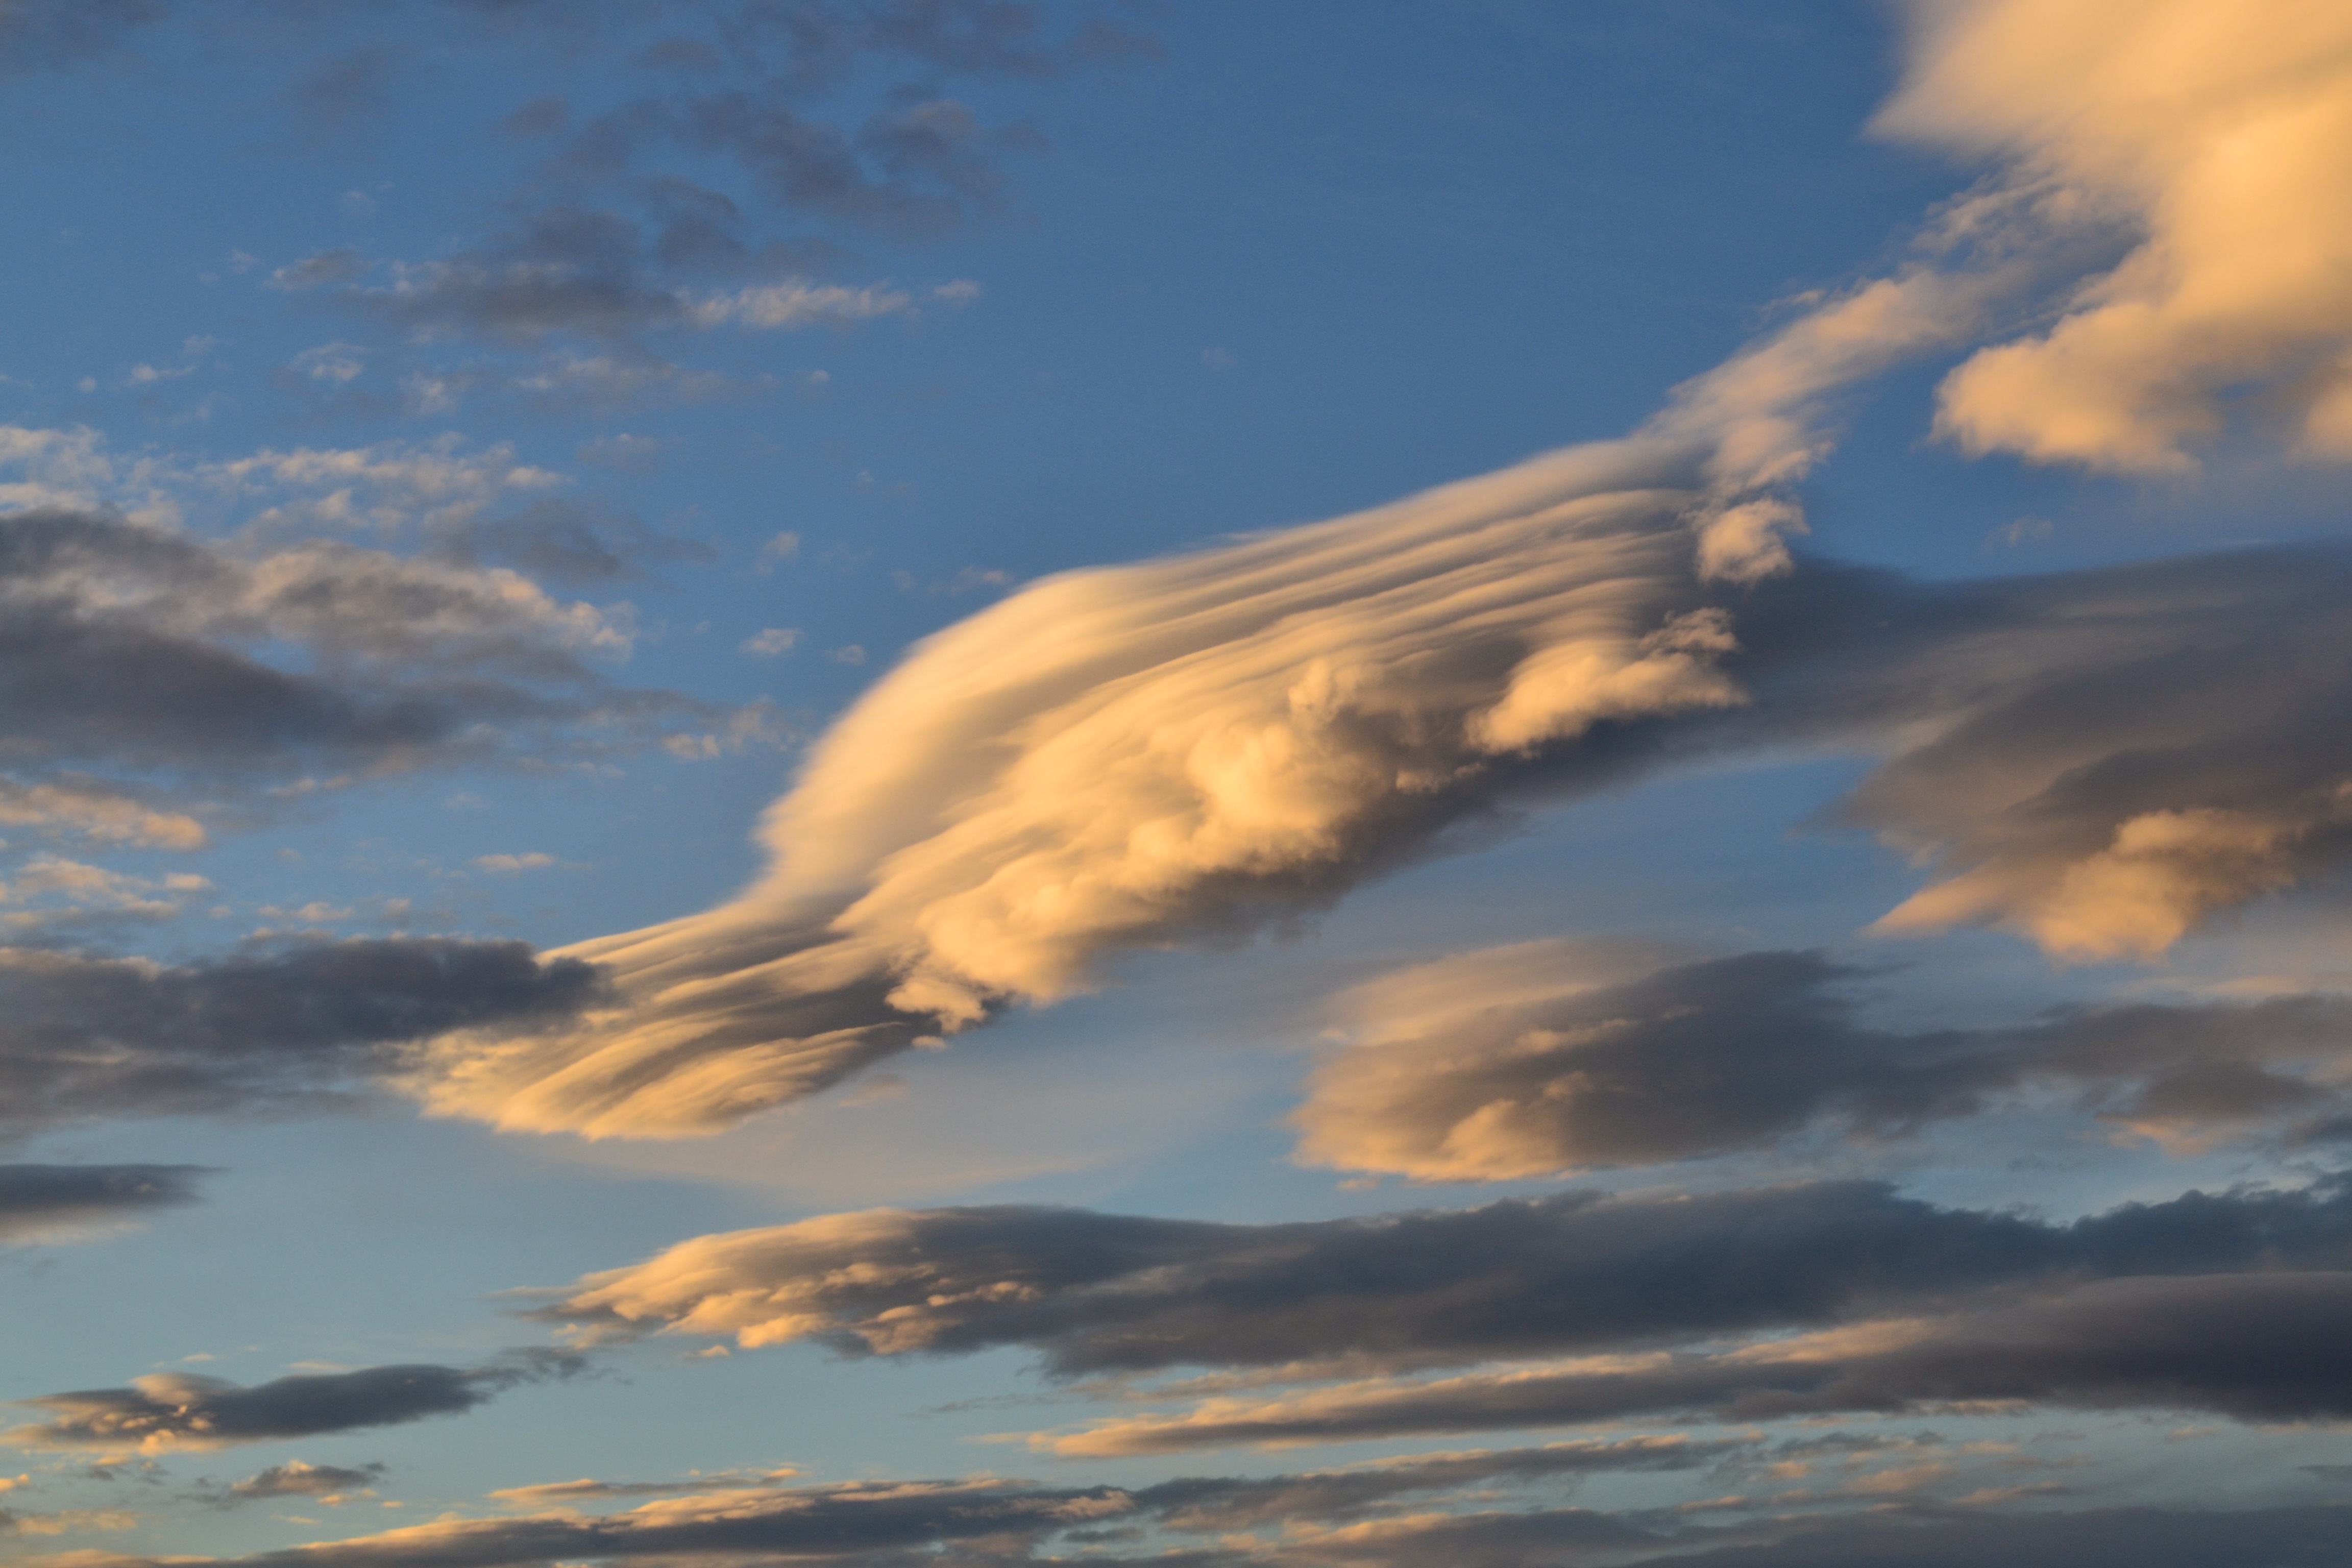
horizon, cloud, sky, sunrise, sunset, sunlight, morning, dawn, atmosphere, summer, dusk, evening, cumulus, skies, clouds, day, sky clouds, blue sky clouds, afterglow, meteorological phenomenon, atmosphere of earth, red sky at morning